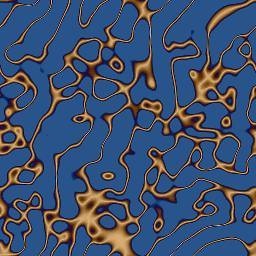
yellow in blue water